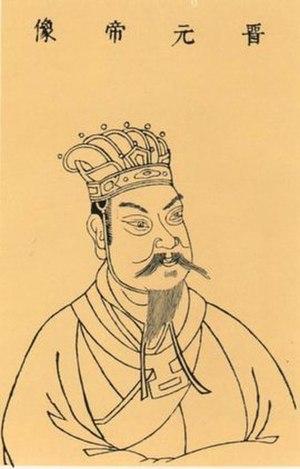
L'empereur Yuandi, nom personnel Sima Rui, nom de courtoisie Jingwen, est un empereur de Chine de la dynastie Jin de l'Est né en 276 et mort le 3 janvier 323. Arrivé au pouvoir après la chute de Chang'an aux mains du Zhao antérieur, il est le premier représentant de la branche orientale de la dynastie Jin et installe sa capitale à Jiankang. Son règne voit la perte constante et graduelle des territoires des Jin situés au Nord du pays, mais aussi l’enracinement de l’autorité des Jin au sud de la rivière Huai et à l’est des trois Gorges. Après lui, et pendant plusieurs décennies, les Jin ne sont pas sérieusement menacés par les royaumes fondés au Nord par les peuples non Han.